Satō–Kishi–Abe family

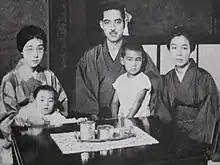
From left - Hiroko, Shinji, Eisaku, Ryutaro, & Fujieda (Matsuoka), 1931

Eisaku Satō studied German law at Tokyo Imperial University and in 1923, passed the senior civil service examinations. Upon graduation the following year, he became a civil servant in the Ministry of Railways. Satō married in 1926 and had two sons, Ryūtarō and Shinji. Hiroko's father, Matsusuke Satō, was Eisaku's maternal uncle. After Matsusuke died in 1911, Hiroko was raised by her maternal uncle, diplomat Yōsuke Matsuoka. Their son Shinji followed his father into politics, serving in both houses and as a cabinet minister. Shinji's son-in-law, Masashi Adachi, currently serves in the House of Councillors, and formerly worked as an aide for his cousin-in-law, Eisaku's grandnephew, Shinzo Abe. In a 1969 "Shukan Asahi" interview with novelist Shūsaku Endō, Hiroko accused Satō of being a rake and a wife-beater.